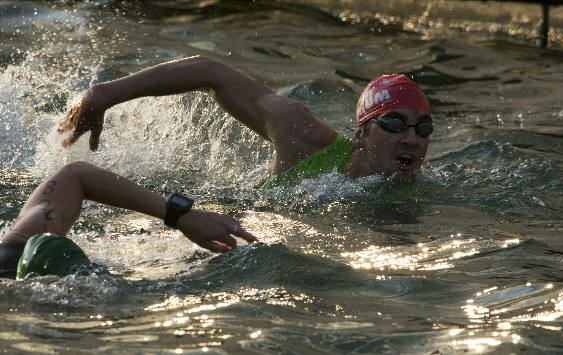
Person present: No